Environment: real
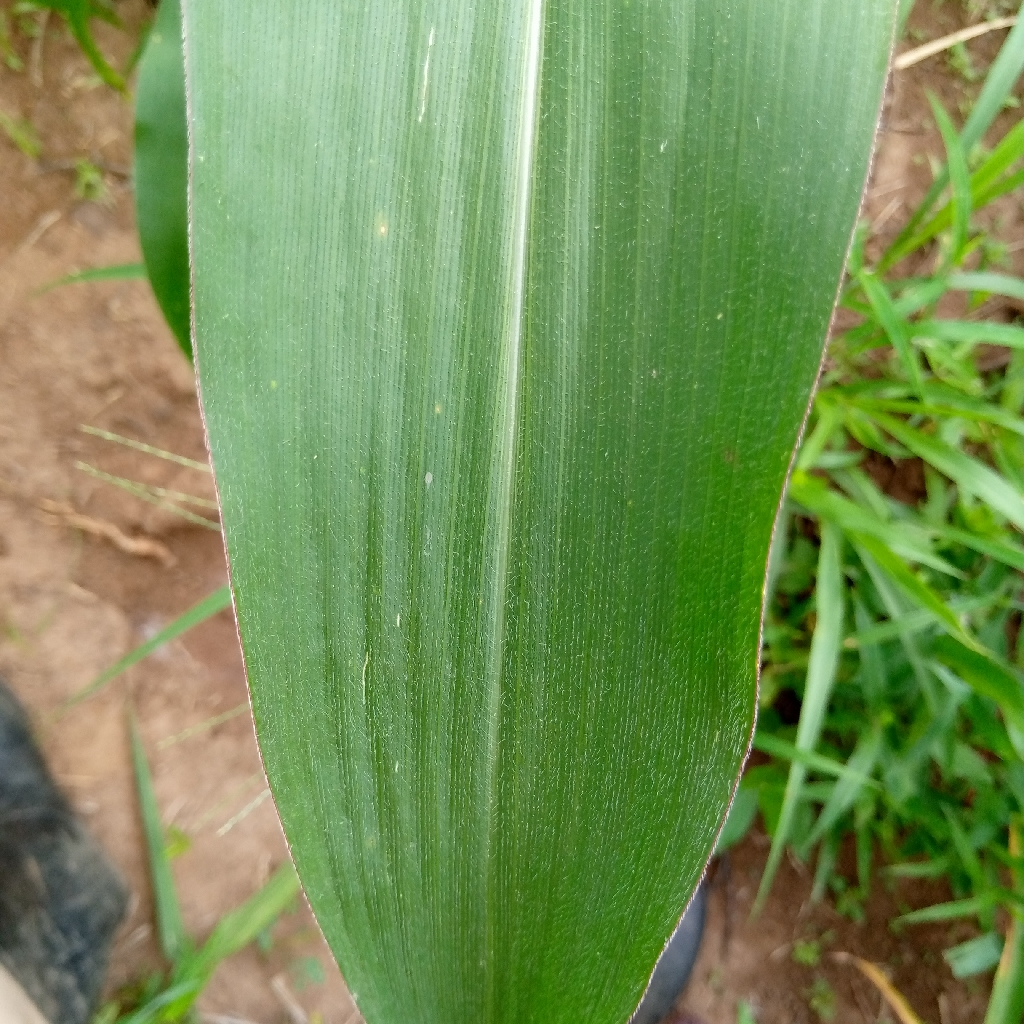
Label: healthy